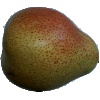
Label: pear_forelle